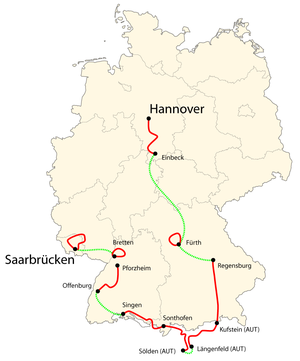
Tyskland Rundt 2007
Tyskland Rundt 2007
Tyskland Rundt 2007 var den 31 udgave af Tyskland Rundt og blev afholdt den 10. til 18. august i Tyskland og Østrig.